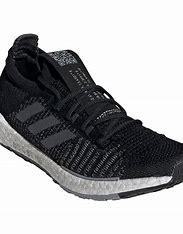
Brand: Adidas
Model: Pulseboost HD